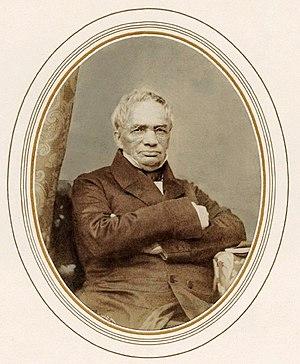
Nikolaï Ivanovitch Gretsch est un auteur, linguiste, critique littéraire, journaliste, éditorialiste et traducteur russe qui collabora à La Bibliothèque pour la lecture.